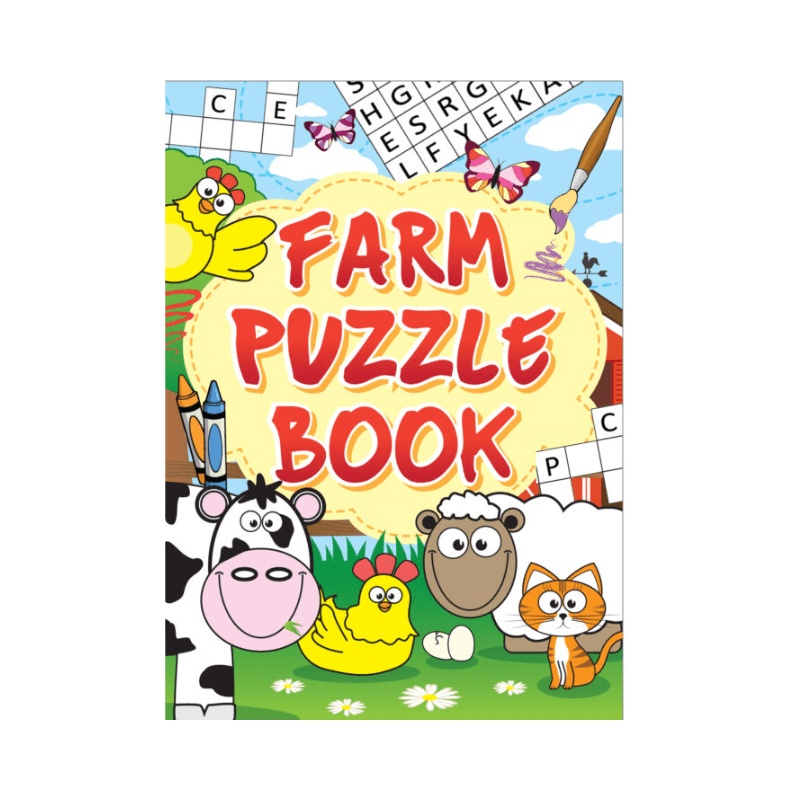
Farm Puzzle Book
Brand: PoundFun
Category: Toys & Games > Toys > Educational Toys > Reading Toys